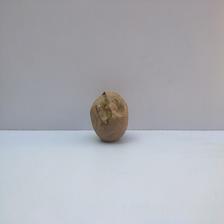
Size: Spoiled